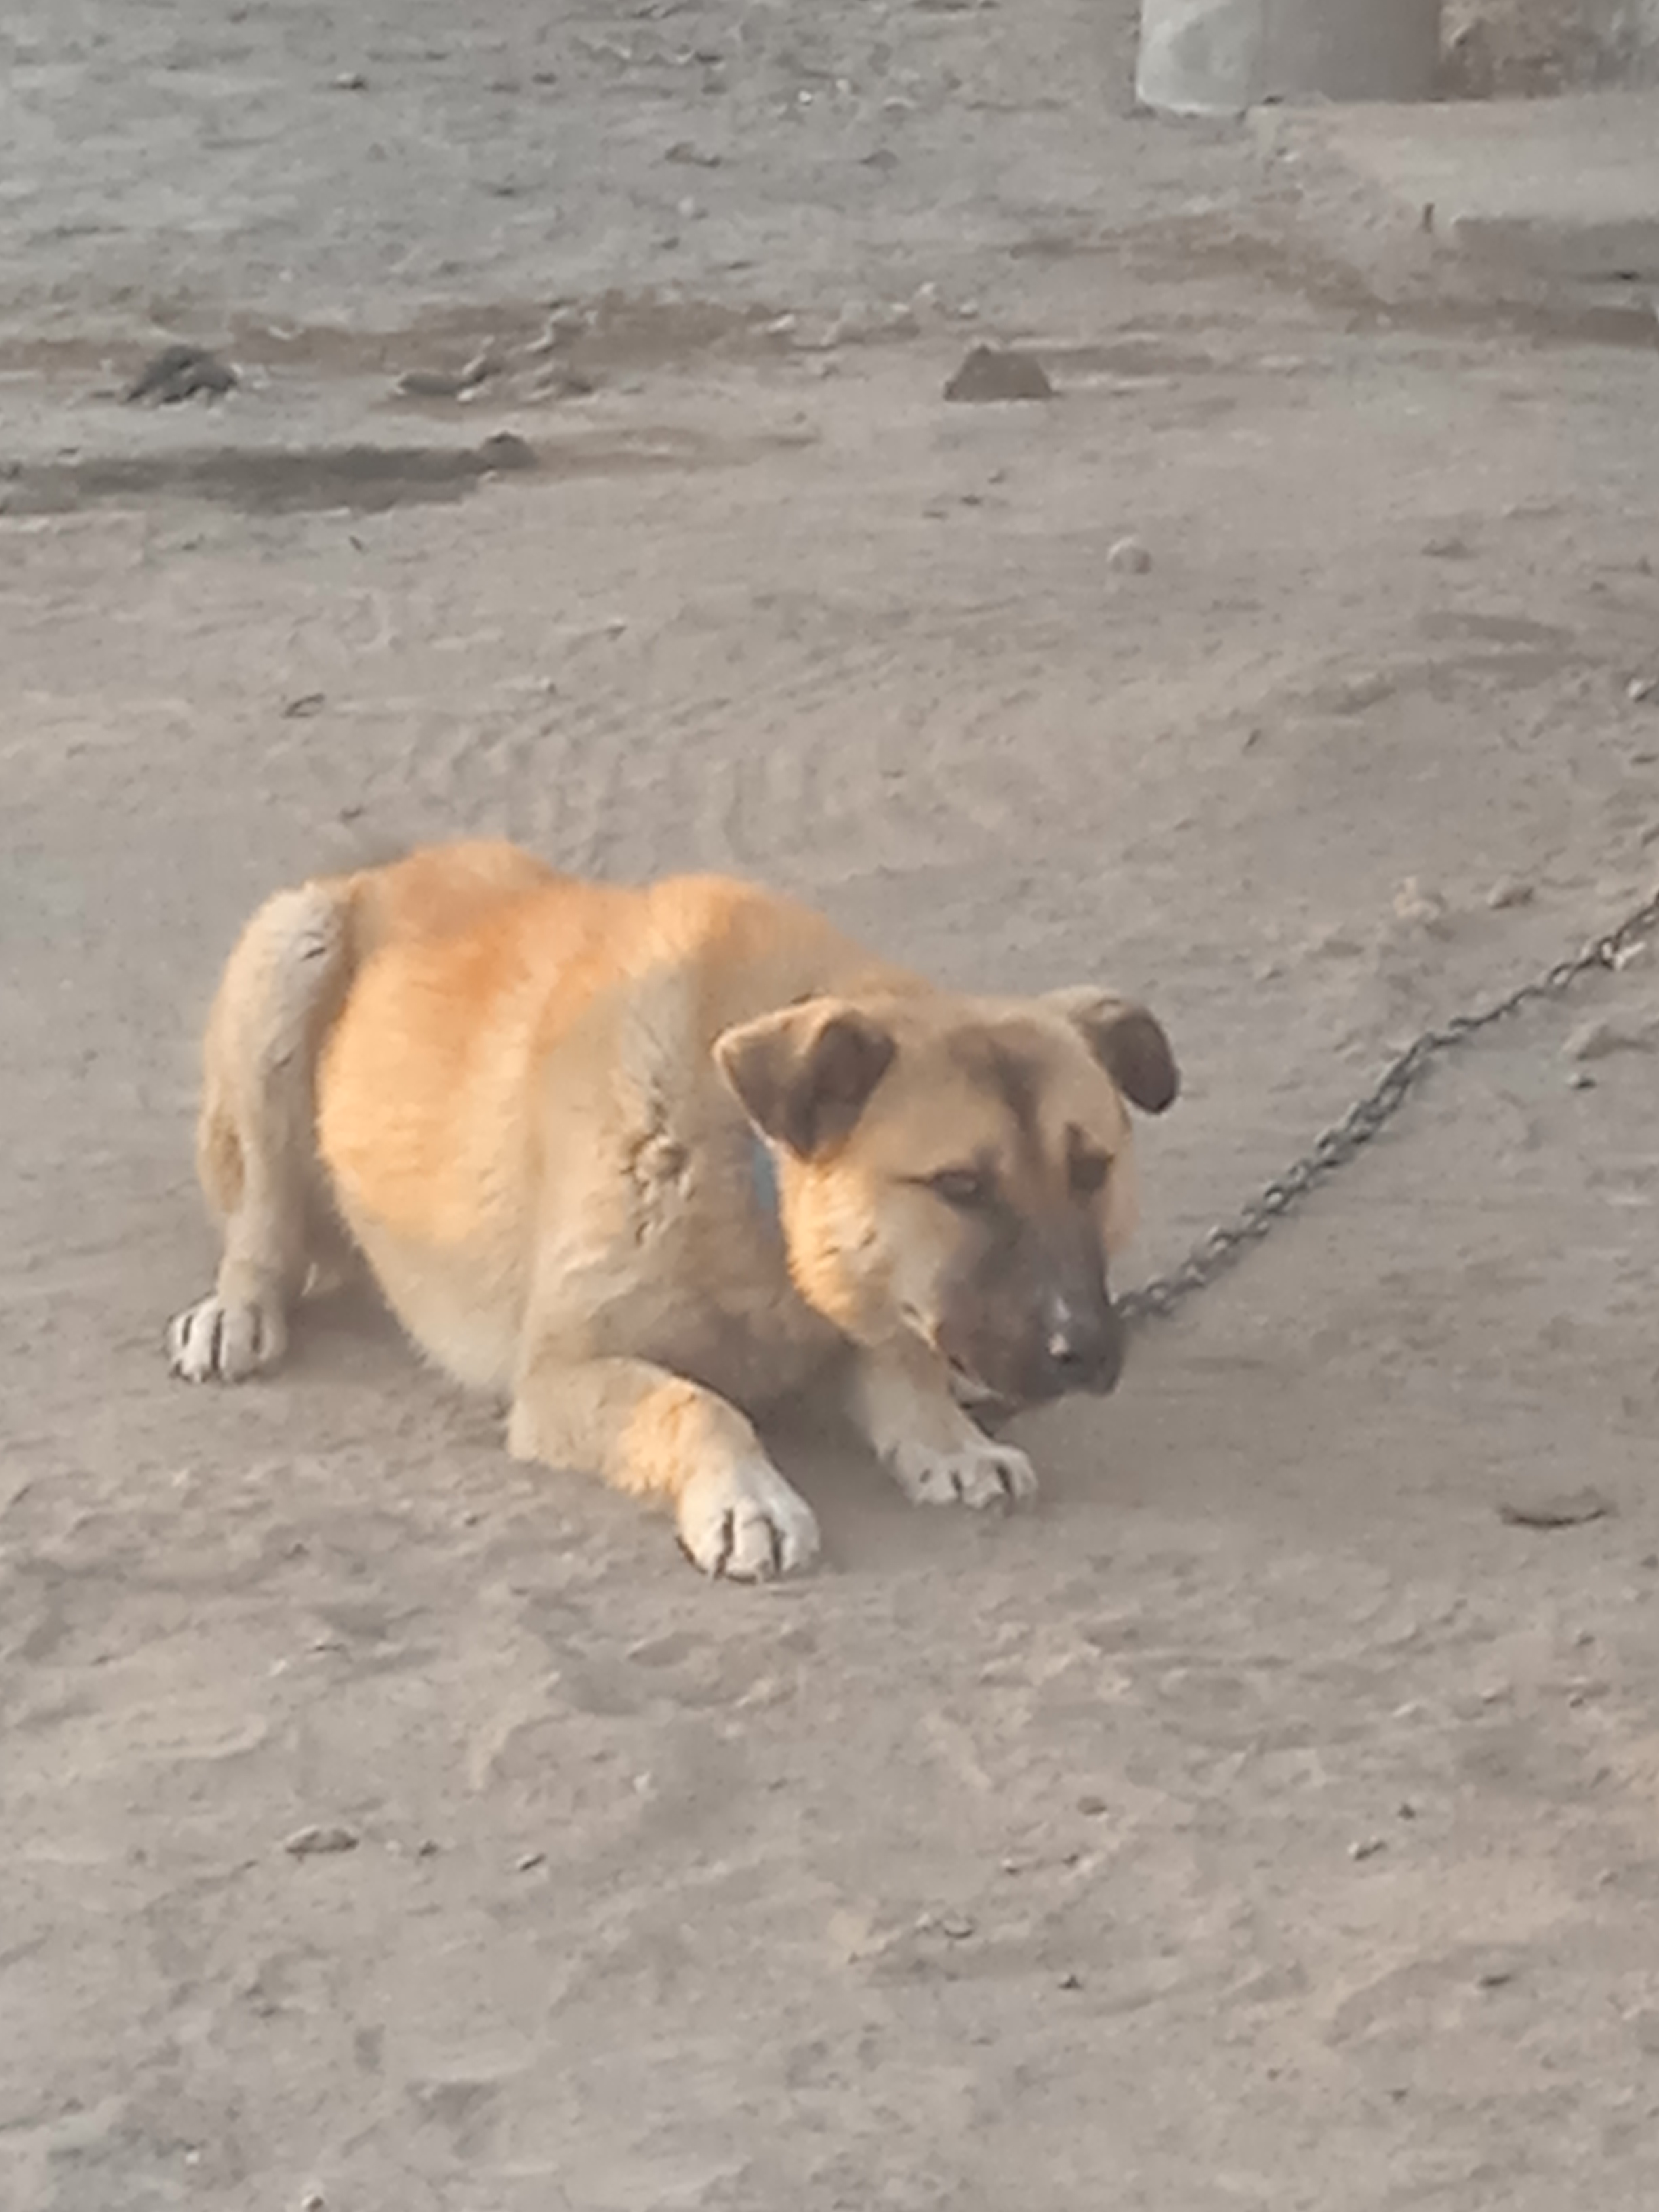
dog, carnivore, mammal, sand, terrestrial animal, soil, snout, fawn, beige, dog breed, wildlife, street dog